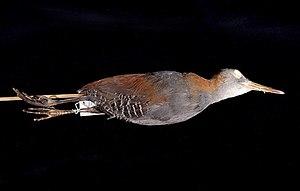
Le Râle de Platen est une espèce d'oiseaux de la famille des Rallidae, la seule du genre Aramidopsis. C'est un gros râle inapte au vol, avec des parties inférieures grises rayées de blanc sur les flancs et le bas-ventre, un menton blanc, des ailes marron et du roux sur la nuque. Les sexes se ressemblent, mais la femelle a le roux de la nuque plus vif, et le bec et l'iris colorés différemment. Le cri typique est un ronflement en ee-orrrr qui lui vaut le nom anglais de Snoring rail, soit « râle ronfleur ».